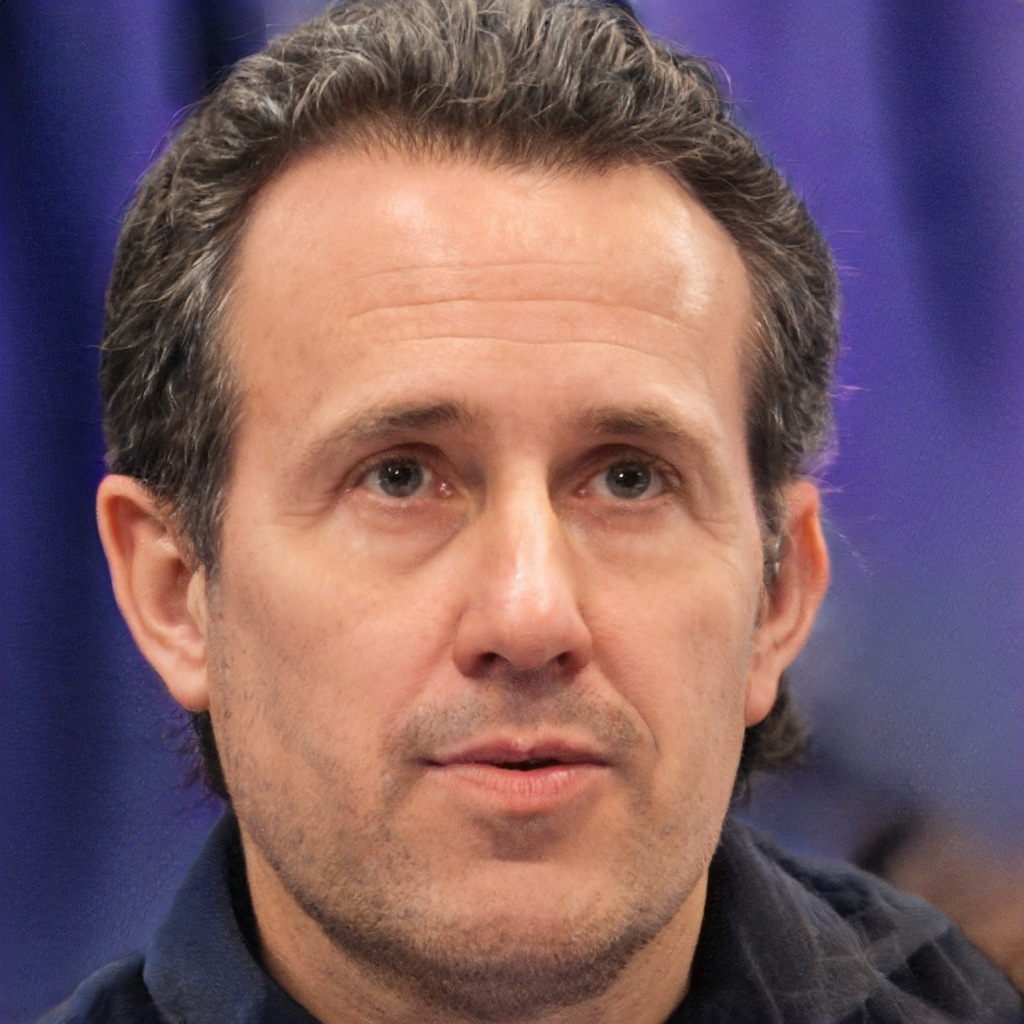
Gender: Male